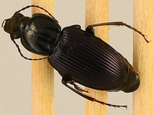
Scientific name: Pterostichus trinarius
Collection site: Blandy Experimental Farm NEON (BLAN), plot BLAN_009